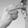
ASL letter: H